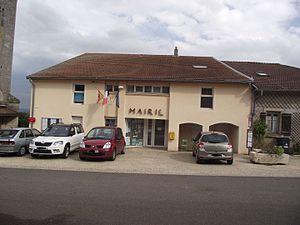
Mairie de Thelod
Thélod est une commune française située dans le département de Meurthe-et-Moselle en région Grand Est.